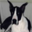
Label: dog